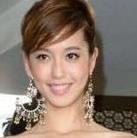
Age: 23